Russian military deception

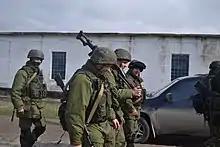
Soldiers with no insignia or badges of rank, Perevalne army base, Crimea, 9 March 2014

The 1944 Operation Bagration in Belarus applied the strategic aims and objectives on a grand scale, to deceive the Germans about the scale and objectives of the offensive. The historian Paul Adair commented that "Once the Stavka had decided upon the strategic plan for their 1944 summer offensive [Bagration], they began to consider how the Germans could be deceived about the aims and scale of the offensive ... the key to the operation was to reinforce the German conviction that operations would continue along this [southern] axis".